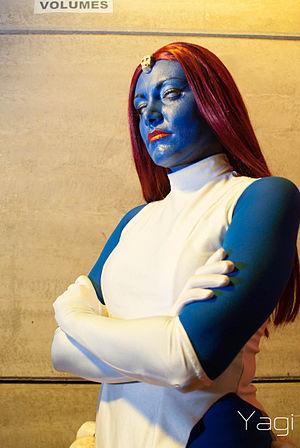
Raven Darkhölme, alias Mystique est une super-vilaine évoluant dans l'univers Marvel de la maison d'édition Marvel Comics. Créée par le scénariste Chris Claremont et le dessinateur Jim Mooney, le personnage de fiction apparaît pour la première fois dans le comic book Ms. Marvel #17 en juin 1978.